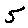
Label: 5